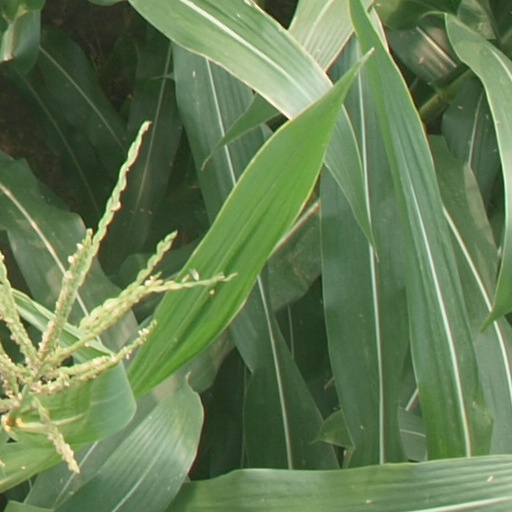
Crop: maize; corn